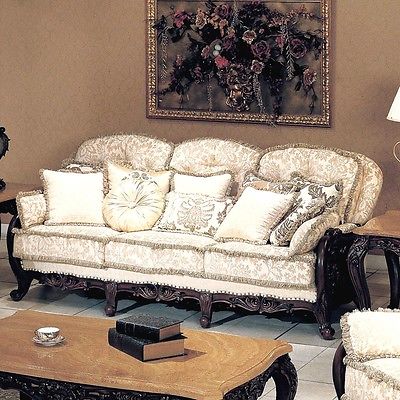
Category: sofa